Violin (2011 film)

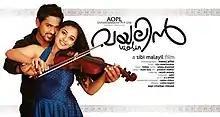
Promotional poster

Violin is a 2011 Malayalam language musical romance film directed by Sibi Malayil. It stars Asif Ali and Nithya Menon in the lead roles, and Vijayaraghavan, Nedumudi Venu, Sreejith Ravi, Chembil Ashokan, Lakshmy Ramakrishnan and Reena Basheer in other major roles. The film is about two youngsters who are brought together by their fondness to music. A musical romance film by genre, it features music composed by Bijibal and a song composed by Bollywood composer Anand Raj Anand. Rafeeq Ahmed writes the lyrics while Manoj Pillai is the cinematographer. Sakhi Thomas was the costume designer for this movie. Having filmed the major parts from Fort Kochi, the film was released on 1 July 2011.